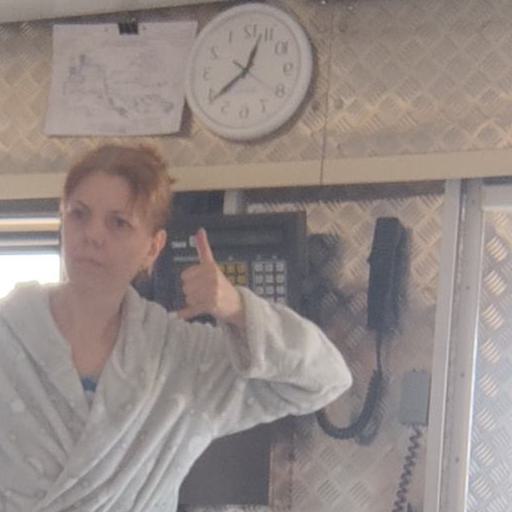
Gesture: call